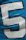
Number: 5